Pillaikkaga

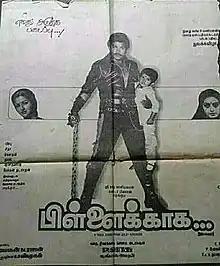
Poster

Pillaikkaga is a 1989 Indian Tamil-language action drama film written and directed by P. Vasu, produced by Mohan Natarajan and Tharangai V. Shanmugam under Rajakaliamman Pictures. The film, starring Prabhu, Gautami and Rekha was released on 4 March 1989.